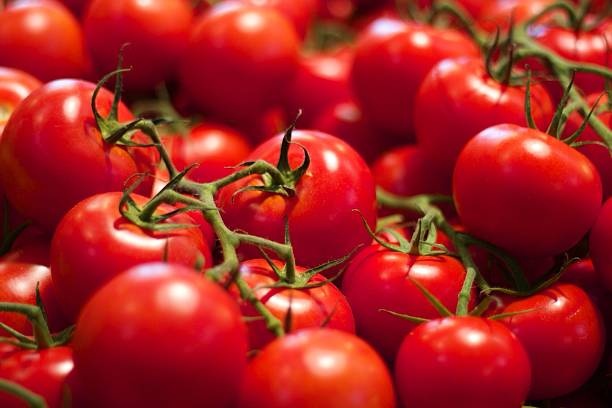
Label: tomato